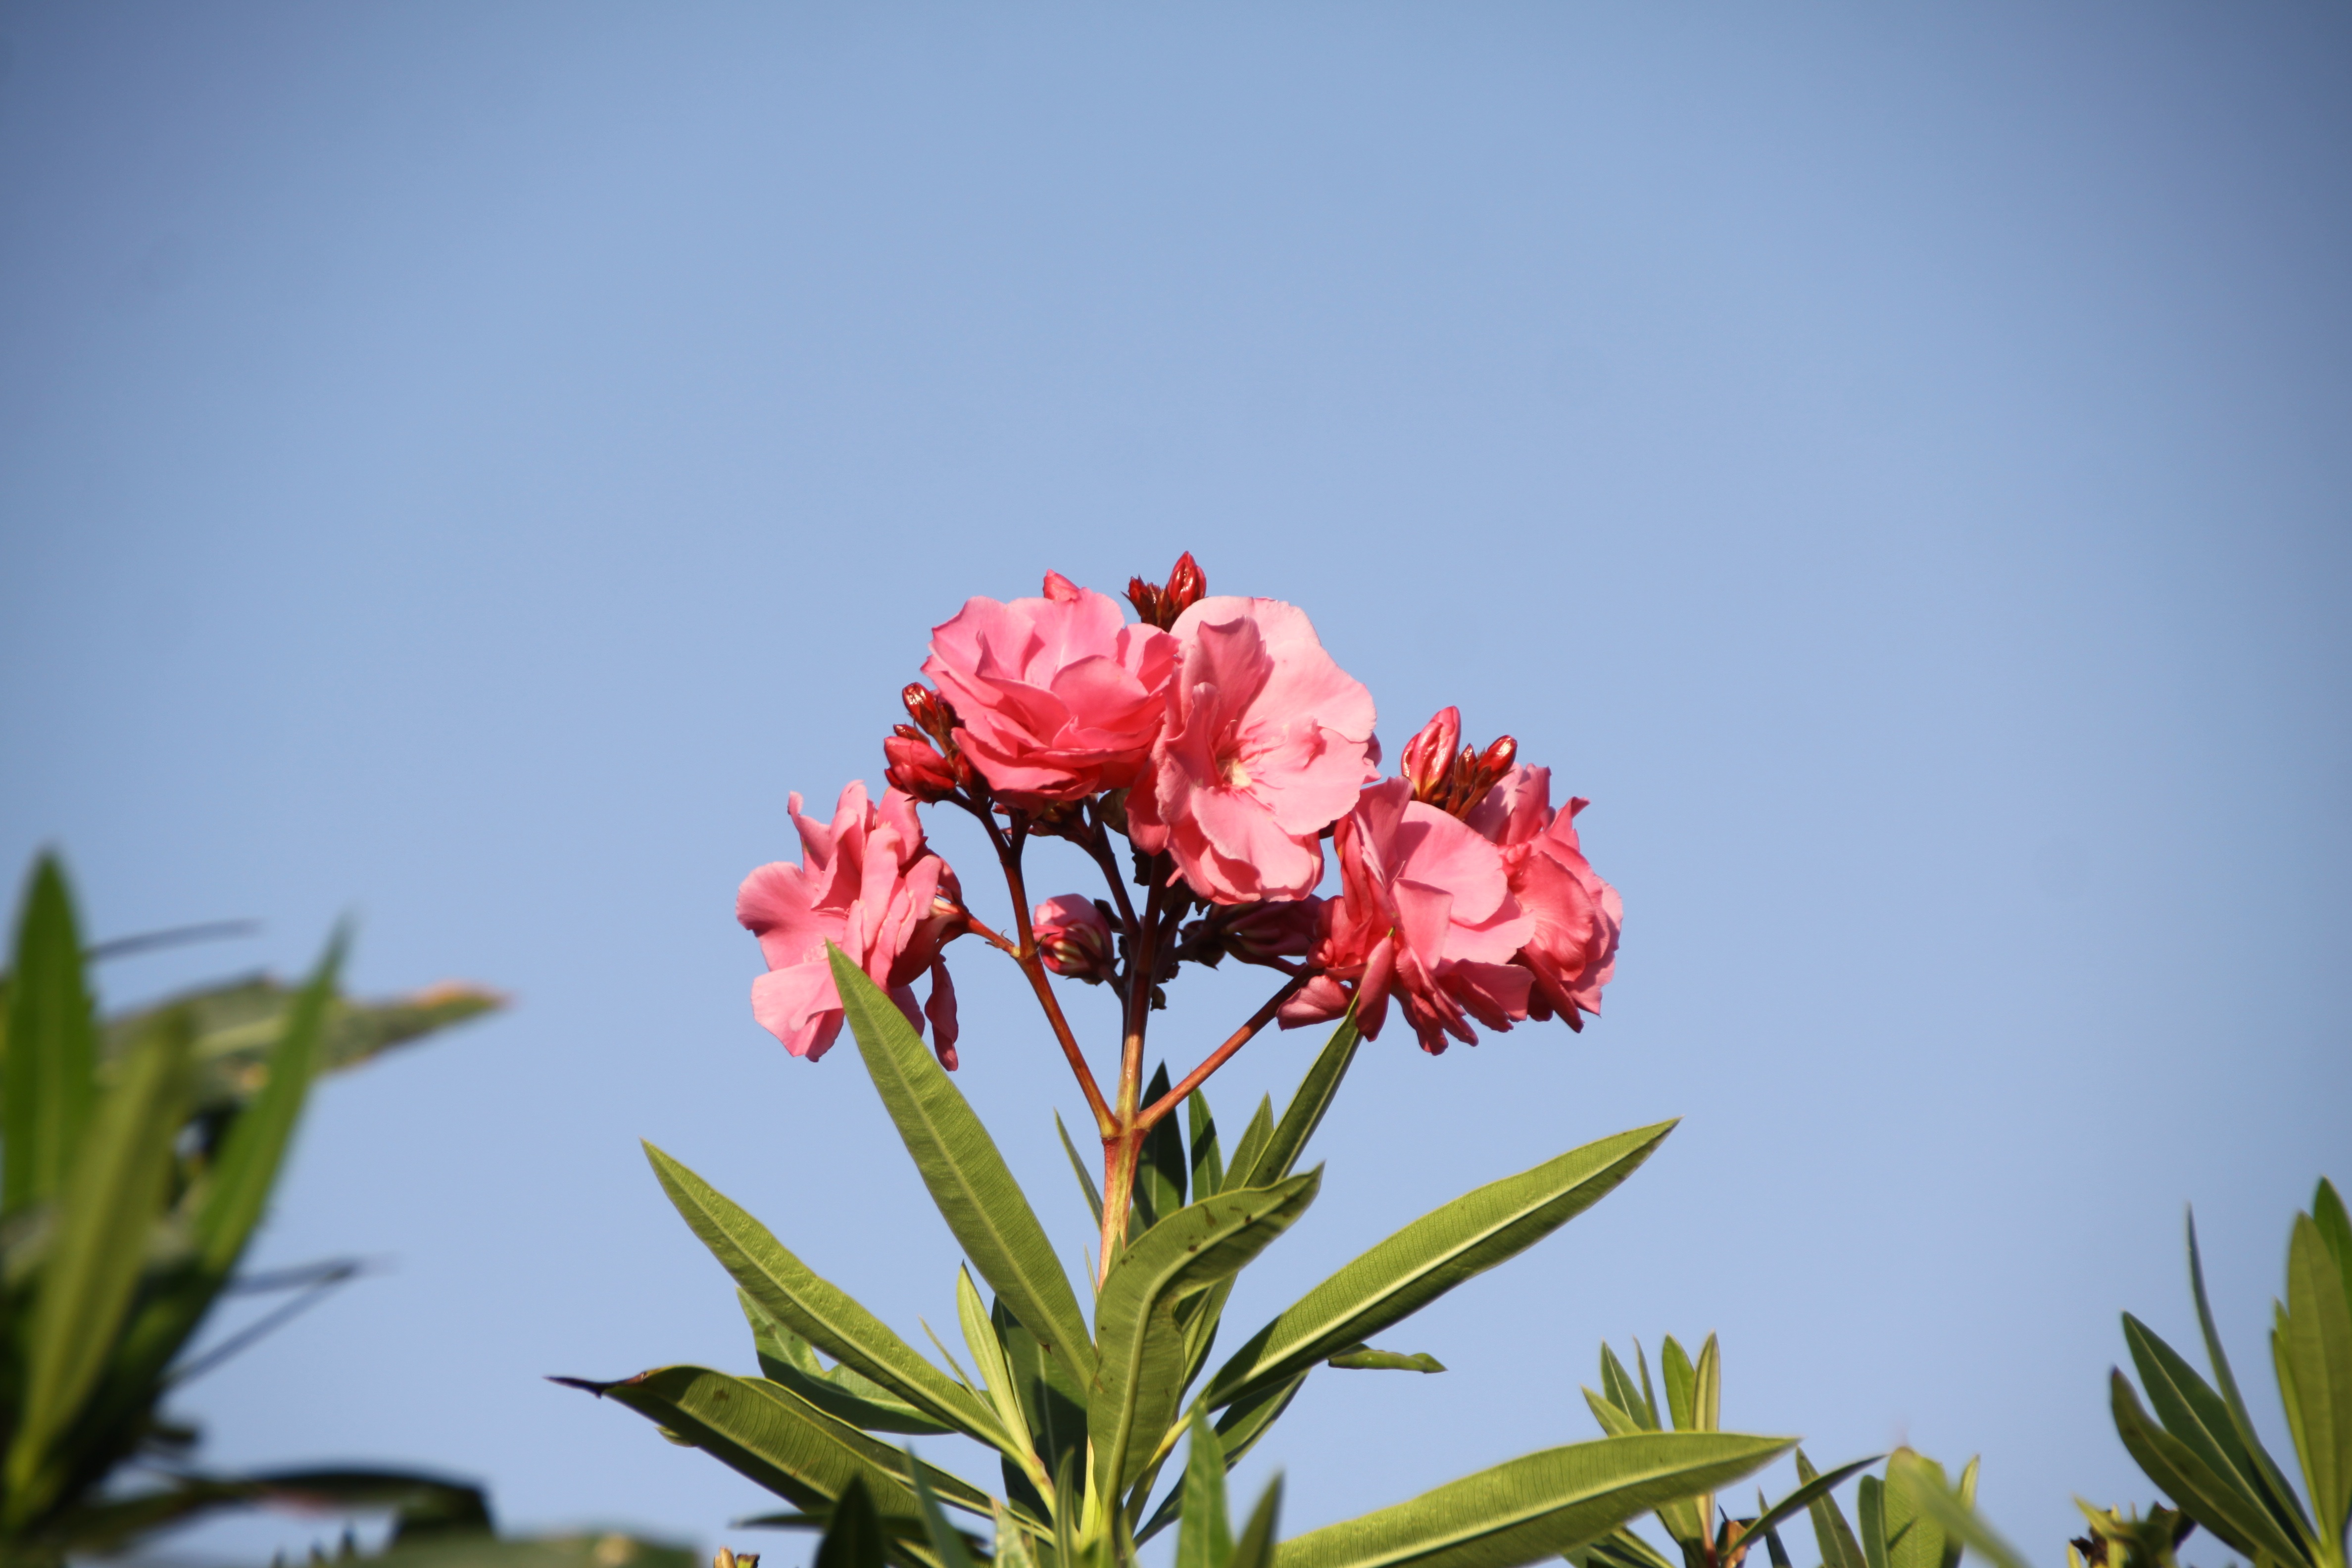
nature, blossom, plant, flower, petal, summer, mediterranean, botany, garden, pink, flora, shrub, macro photography, flowering plant, land plant, laurier rose